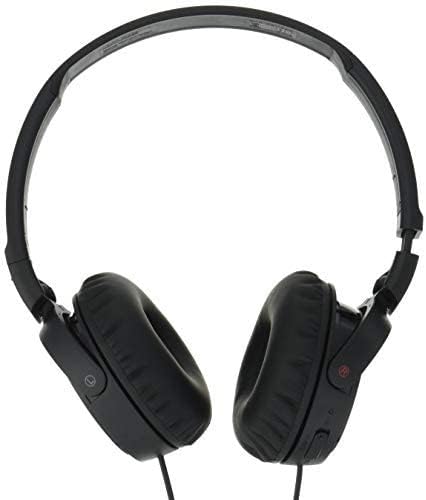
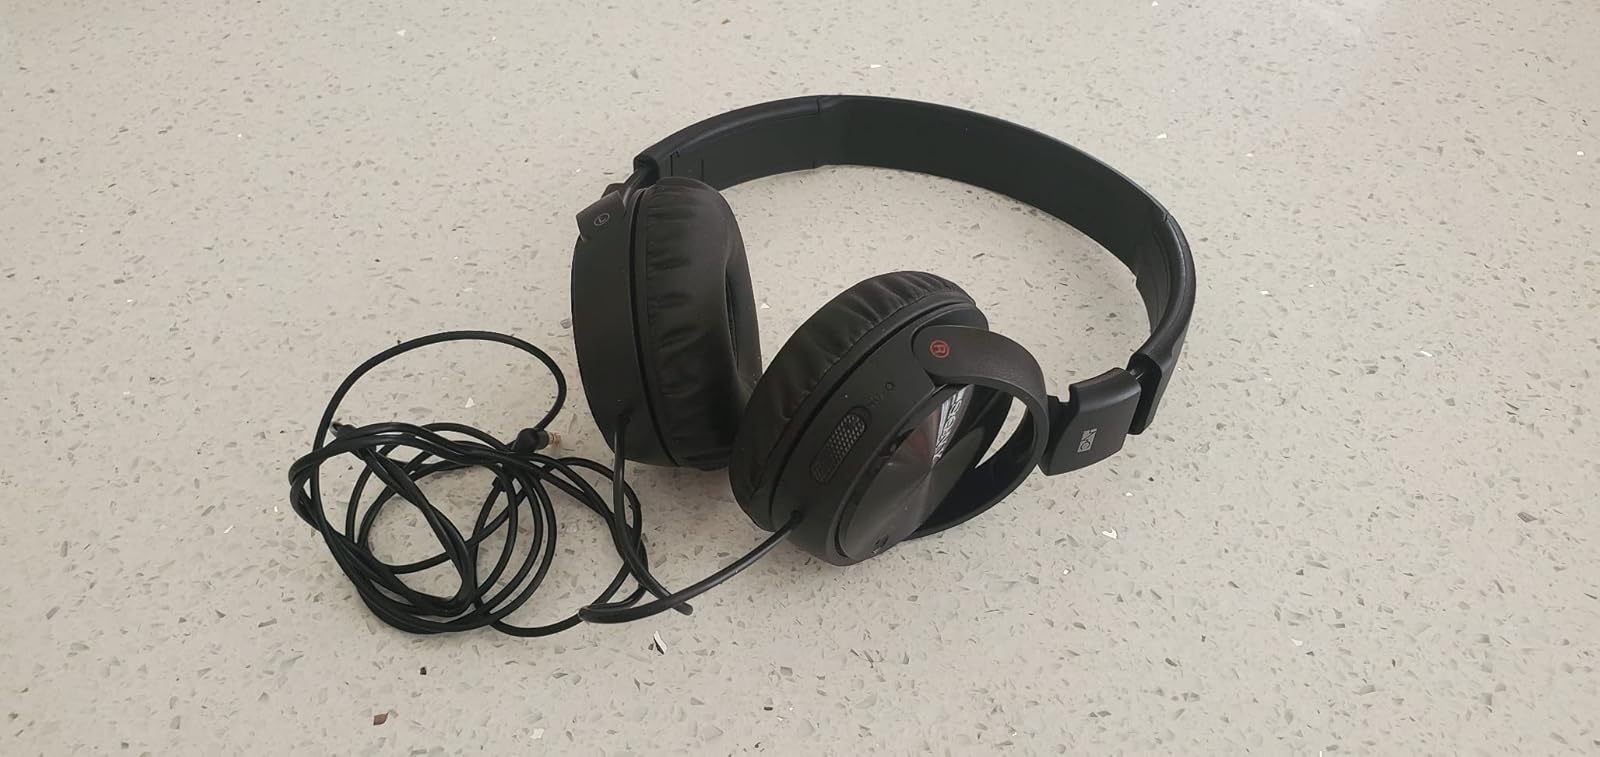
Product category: headphones
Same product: yes